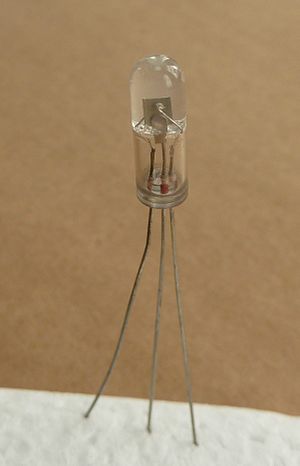
Pn-overgang / pn-overgang anekdoter / Tilsigtet (?) fotodiodevirkning
OCP71 fototransistor
En pn-overgang eller np-overgang er en grænseflade mellem to typer af halvledere; p-type og n-type, inden i ét enkelt krystal af halvleder. En pn-overgang bliver skabt ved dotering, fx ved ion-implantation, diffusion af dopanter - eller ved epitaksi. Hvis to separate dopant-type doterede krystallag blev sat sammen mekanisk ville der introduceres en kornovergang mellem de to dopant-type halvledere, hvilket ville hæmme dets anvendelse grundet scattering af elektronerne og elektronhullerne.